Planation surface

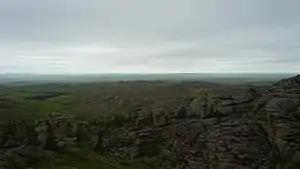
View of the Kazakh Uplands which is a tectonically uplifted planation surface. The background areas are particularly flat. The Kazakh Uplands are usually referred as a peneplain.

In geology and geomorphology a planation surface is a large-scale land surface that is almost flat with the possible exception of some residual hills. The processes that form planation surfaces are labelled collectively planation and are exogenic (chiefly erosion). Planation surfaces are planated regardless of bedrock structures. On Earth, they constitute some of the most common landscapes. Geological maps indicate that planation surfaces may comprise 65% of the landscapes on Saturn's largest moon, Titan, which hosts a hydrological cycle of liquid methane. Peneplains and pediplains are types of planation surfaces planated respectively by "peneplanation" and "pediplanation". In addition to these there are planation surfaces proposed to be formed by cryoplanation, marine processes, areal glacial erosion and salt weathering. The term "planation surface" is often preferred over others because some more specific planation surface types and processes remain controversial. Etchplains are weathered planation surfaces.